Pasquale's Angel

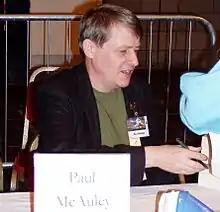
Paul J. McAuley in 2005.

A significant number of the novel’s characters are painters. The protagonist, Pasquale de Cione Fiesole, is an 18-year-old painter from Fiesole who is passionate about angels and aspires to depict the angel who expelled Adam and Eve from the Garden of Eden. His interactions with Machiavelli during the investigation helped develop his artistic vision. Pasquale is a student of Giovanni Battista Rosso, a 24-year-old painter who is nostalgic for the period when painters held greater influence in Florentine society before being supplanted by pyrotechnicians. Financial difficulties compel Rosso to participate in the Spanish conspiracy to steal the Grand Engineer’s flying machine. Overcome by guilt, he ultimately commits suicide. Rosso is accompanied by Ferdinand, his tame macaque, named after Ferdinand of Aragon, who dies during the final attack on Giustiniani’s villa when Giustiniani kills him, mistaking him for a demon.